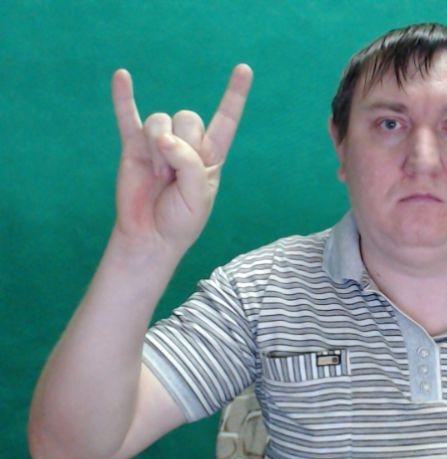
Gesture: rock